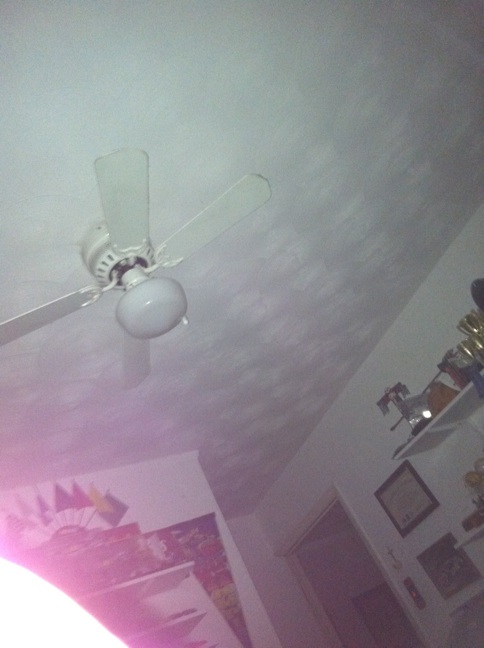Question: Is my light off?
Answer: yes